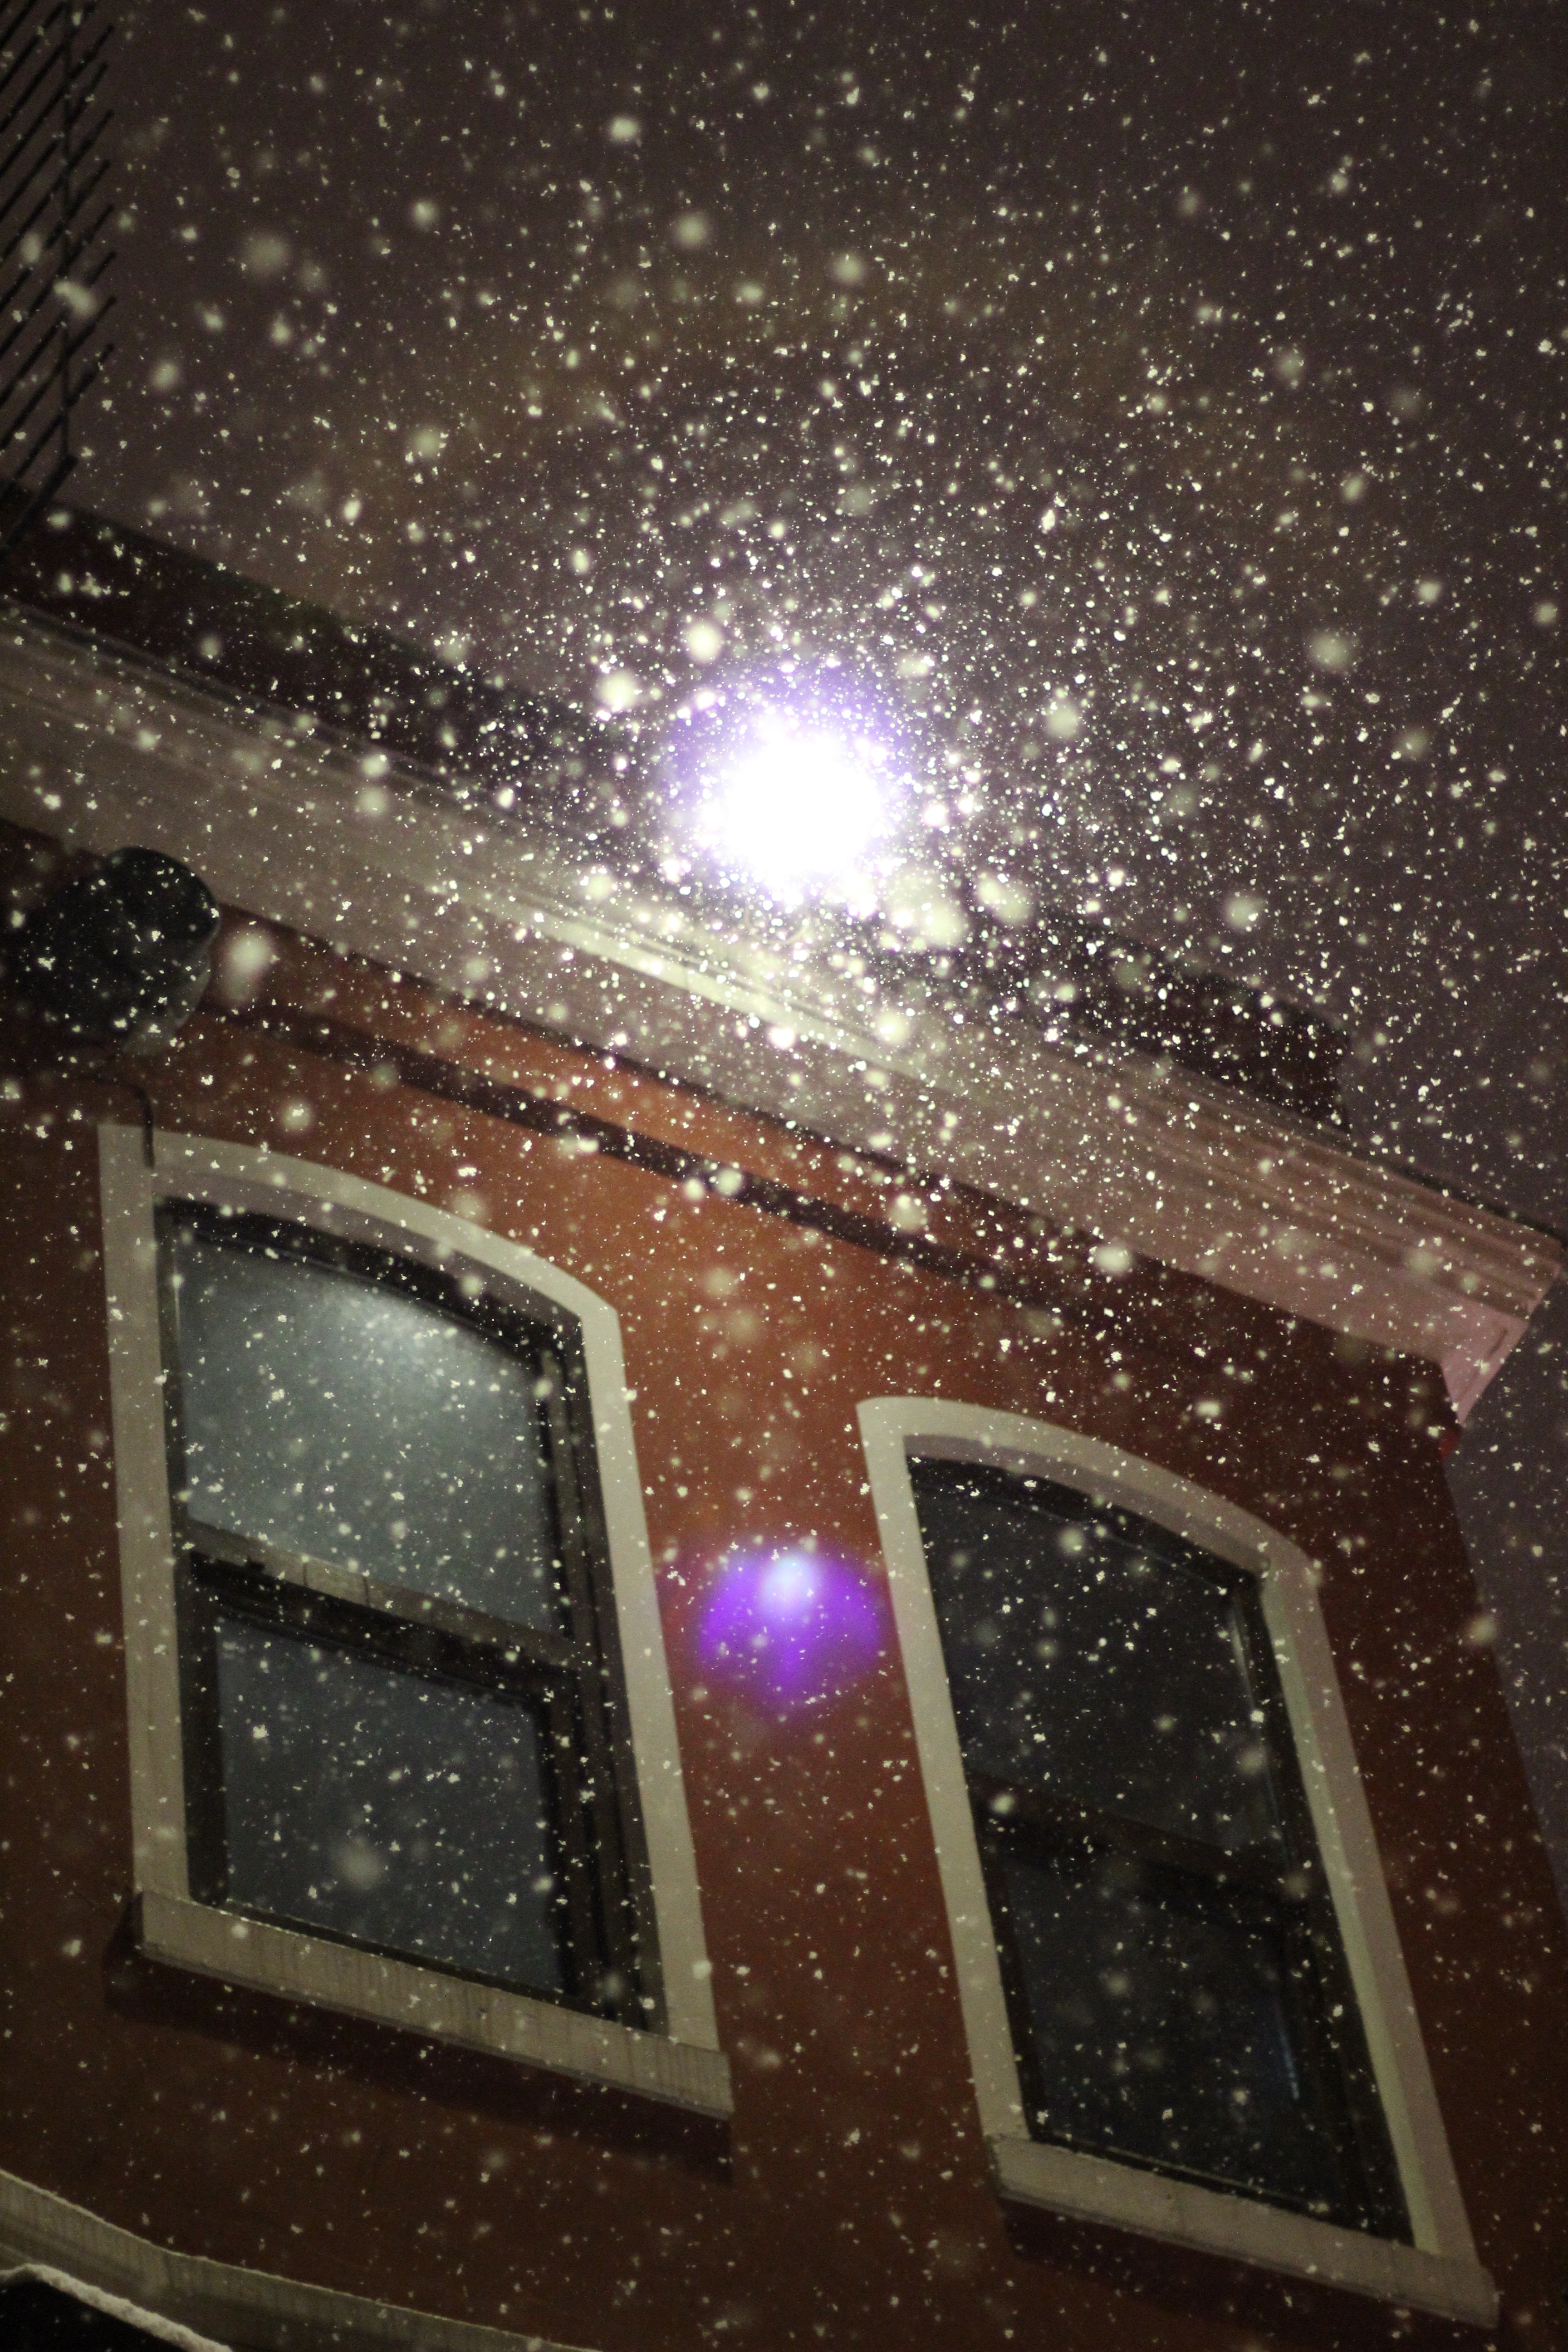
tree, snow, cold, winter, light, architecture, sky, white, street, night, house, star, town, building, city, urban, ice, color, space, weather, christmas, season, outdoors, astronomy, happy, scene, xmas, shape, screenshot, astronomical object